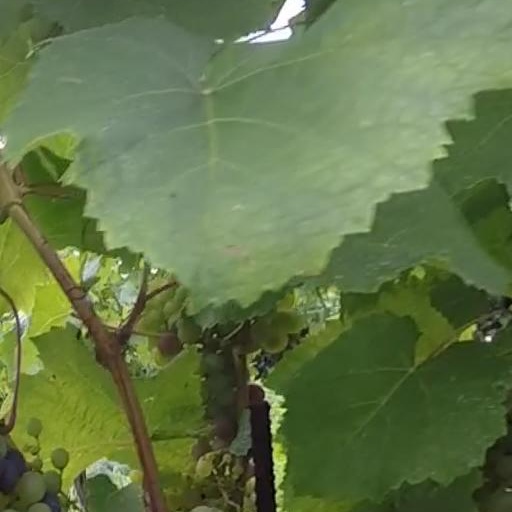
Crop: grape